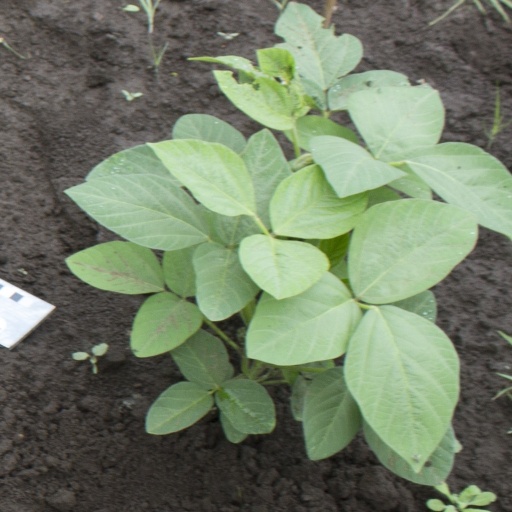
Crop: soybean